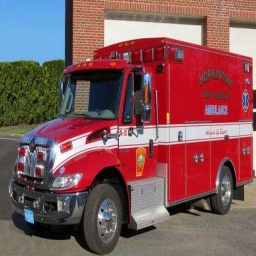
Label: ambulance